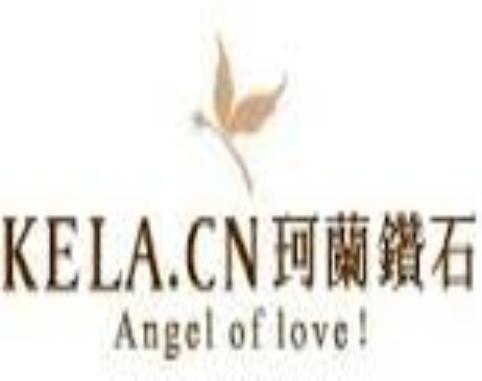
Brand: KELA
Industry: Clothes